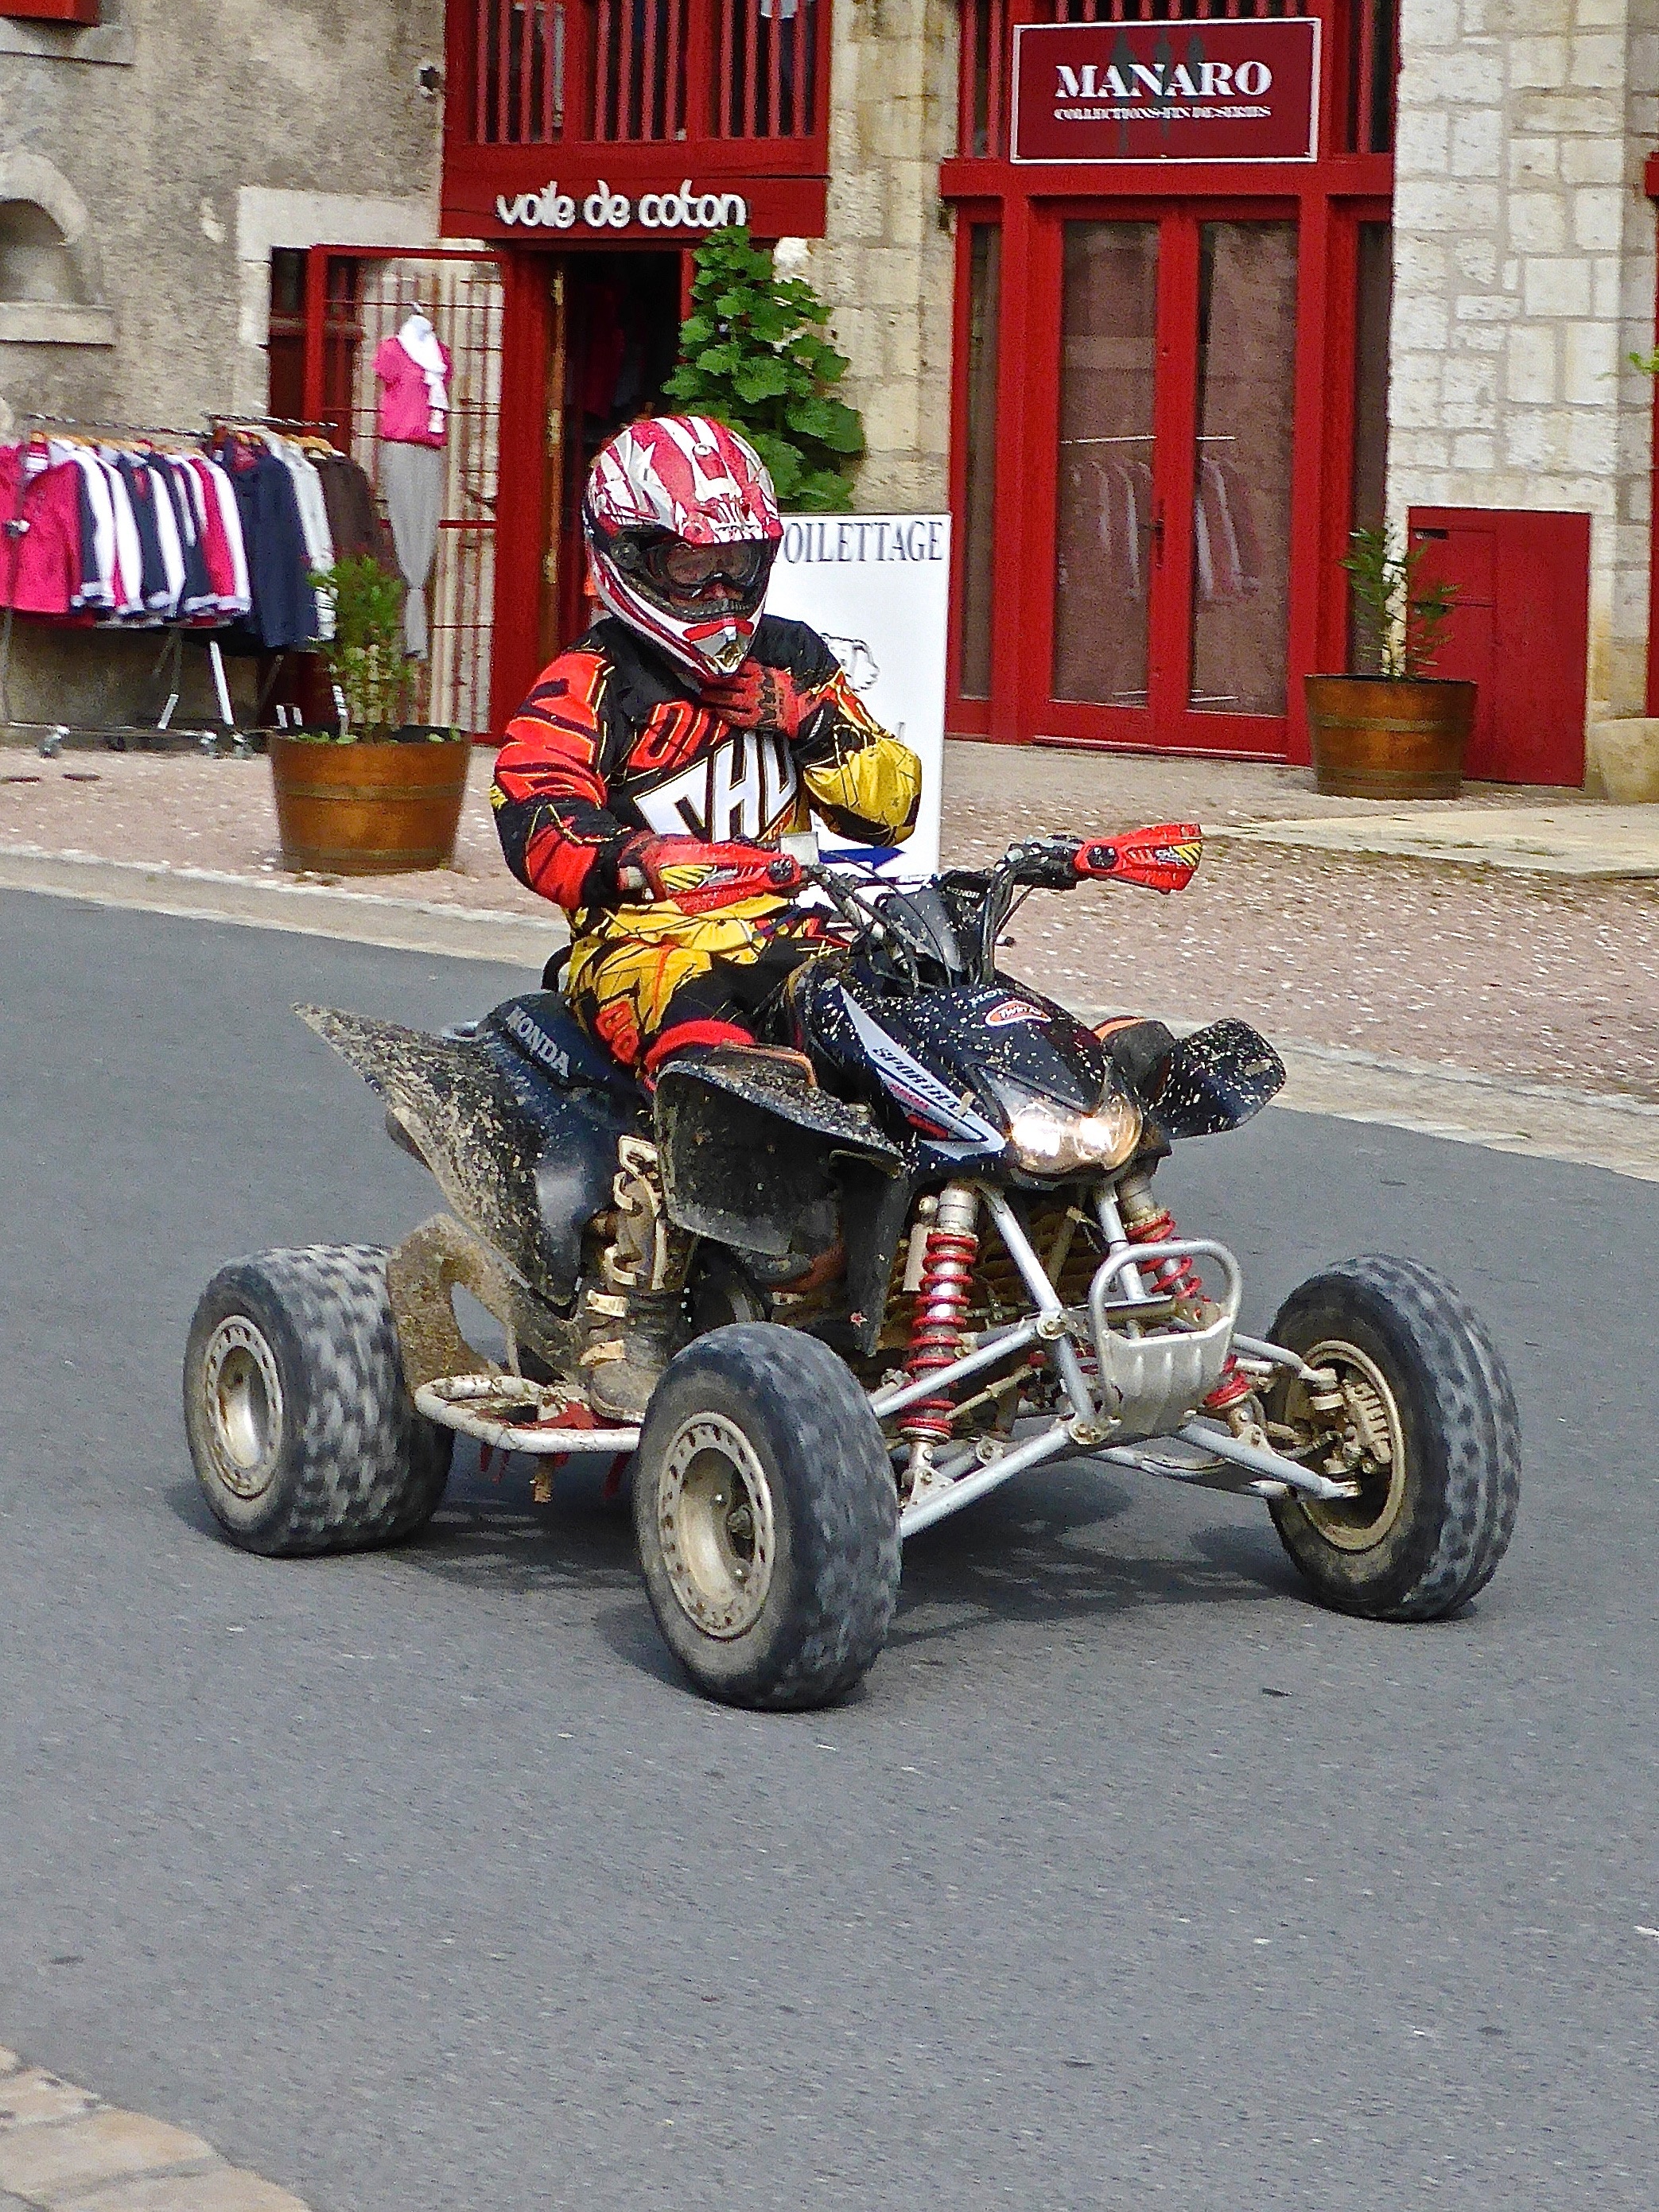
car, adventure, bike, transportation, vehicle, motorcycle, motocross, action, motorbike, trail bike, race, biking, racing, offroad, quad, motorsport, enduro, all terrain vehicle, quad bike, land vehicle, dirt bike, auto racing